Slipping rib syndrome

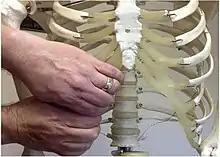
The "hooking maneuver" being performed on a model skeleton

Diagnosing slipping rib syndrome is predominantly clinical, with a physical examination of the affected rib being the most commonly utilized. A technique known as the "hooking maneuver" is commonly used amongst medical professionals to diagnose slipping rib syndrome. The examiner will hook their fingers under the costal margin, then pull in an anterior (outward) and superior (upward) direction, with a positive result when movement or pain is replicated during this action.